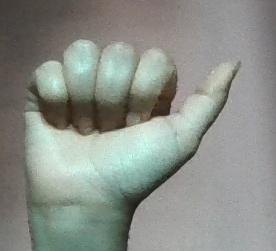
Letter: dhad